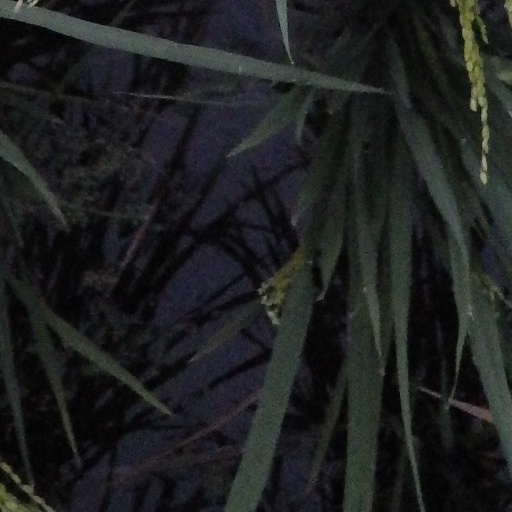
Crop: rice